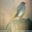
Label: bird